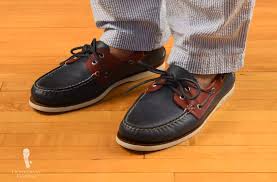
Label: Boat